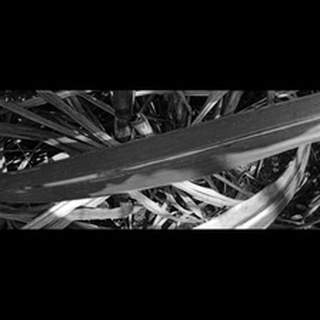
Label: sugarcane_red_rot